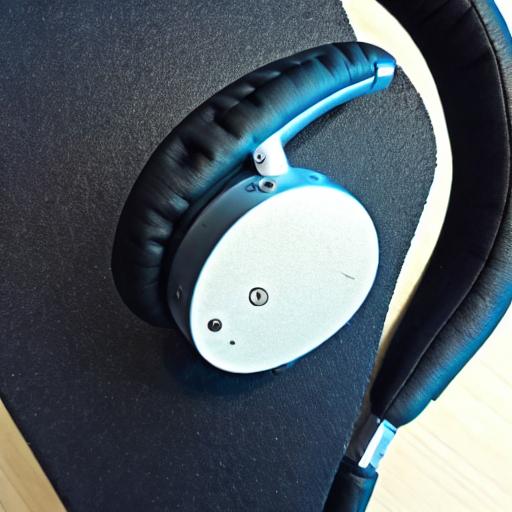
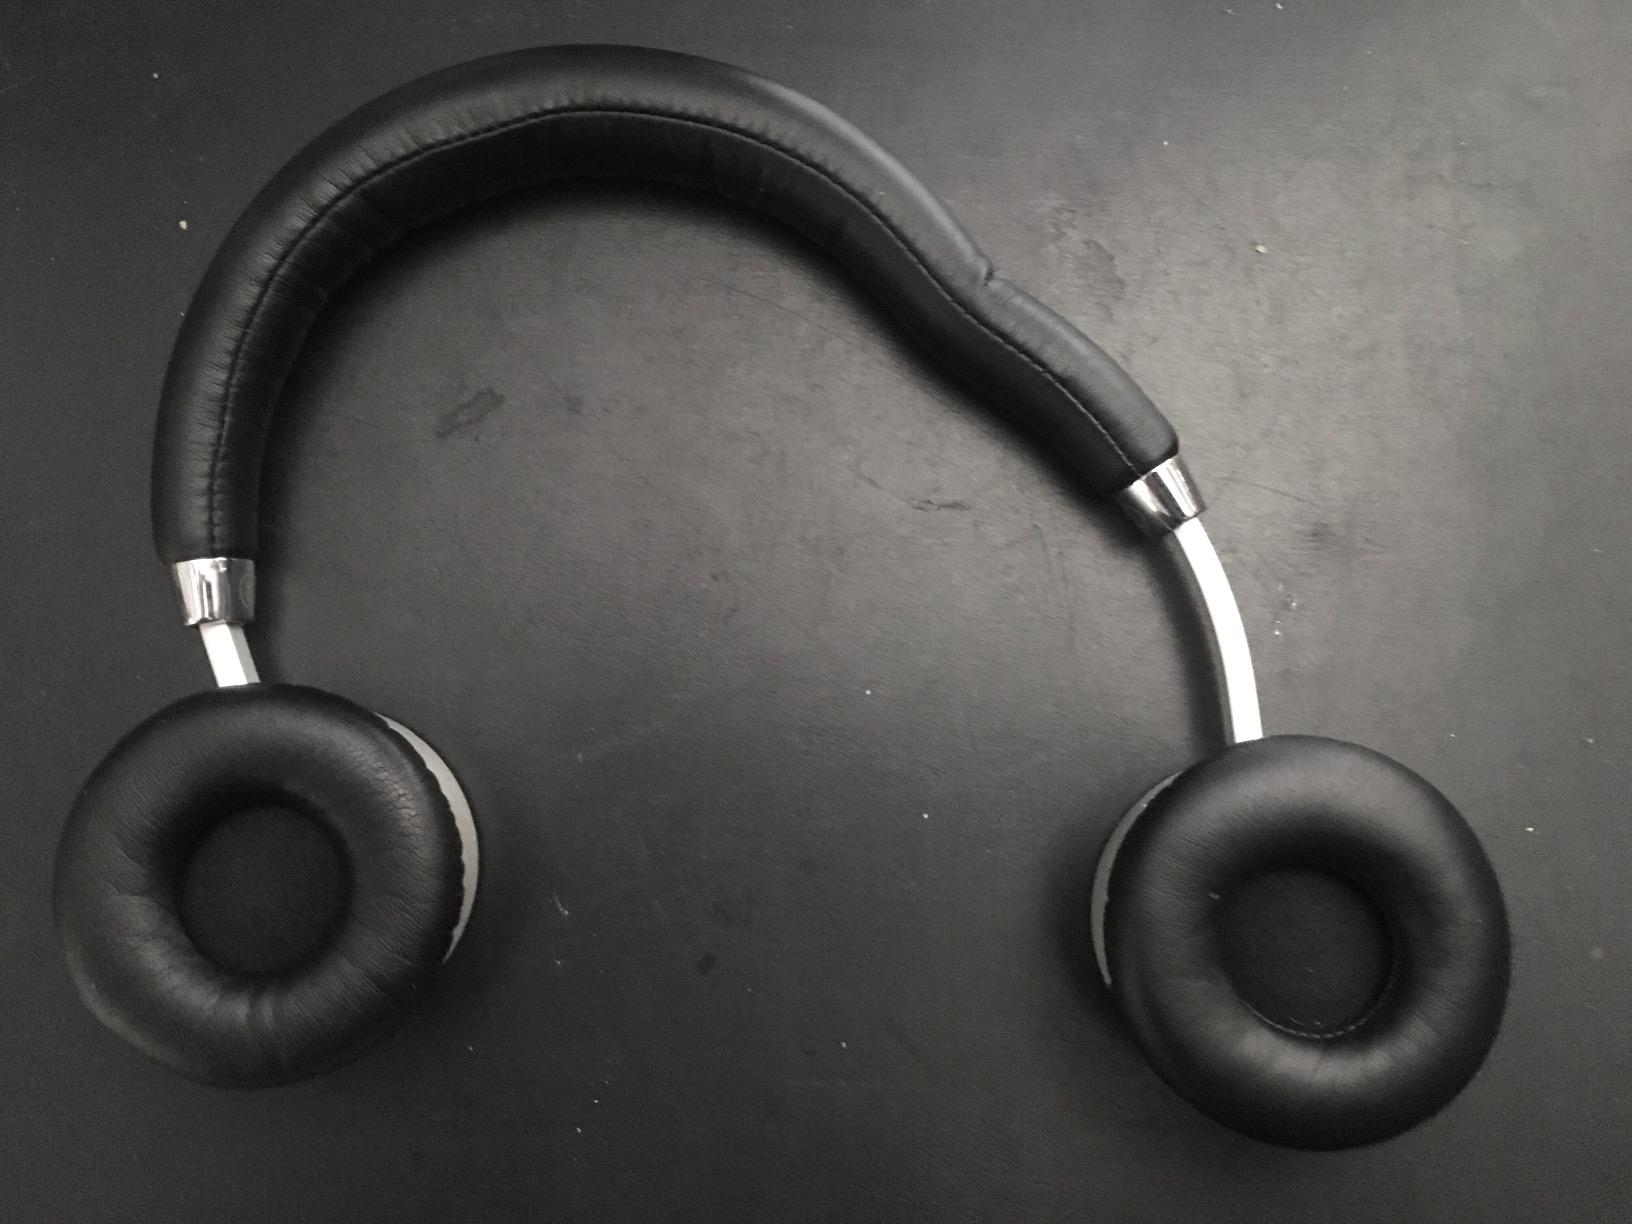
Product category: headphones
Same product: no